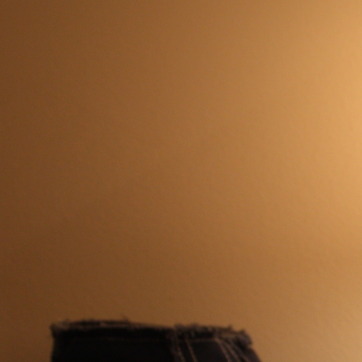
Material: painted